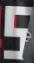
Number: 5